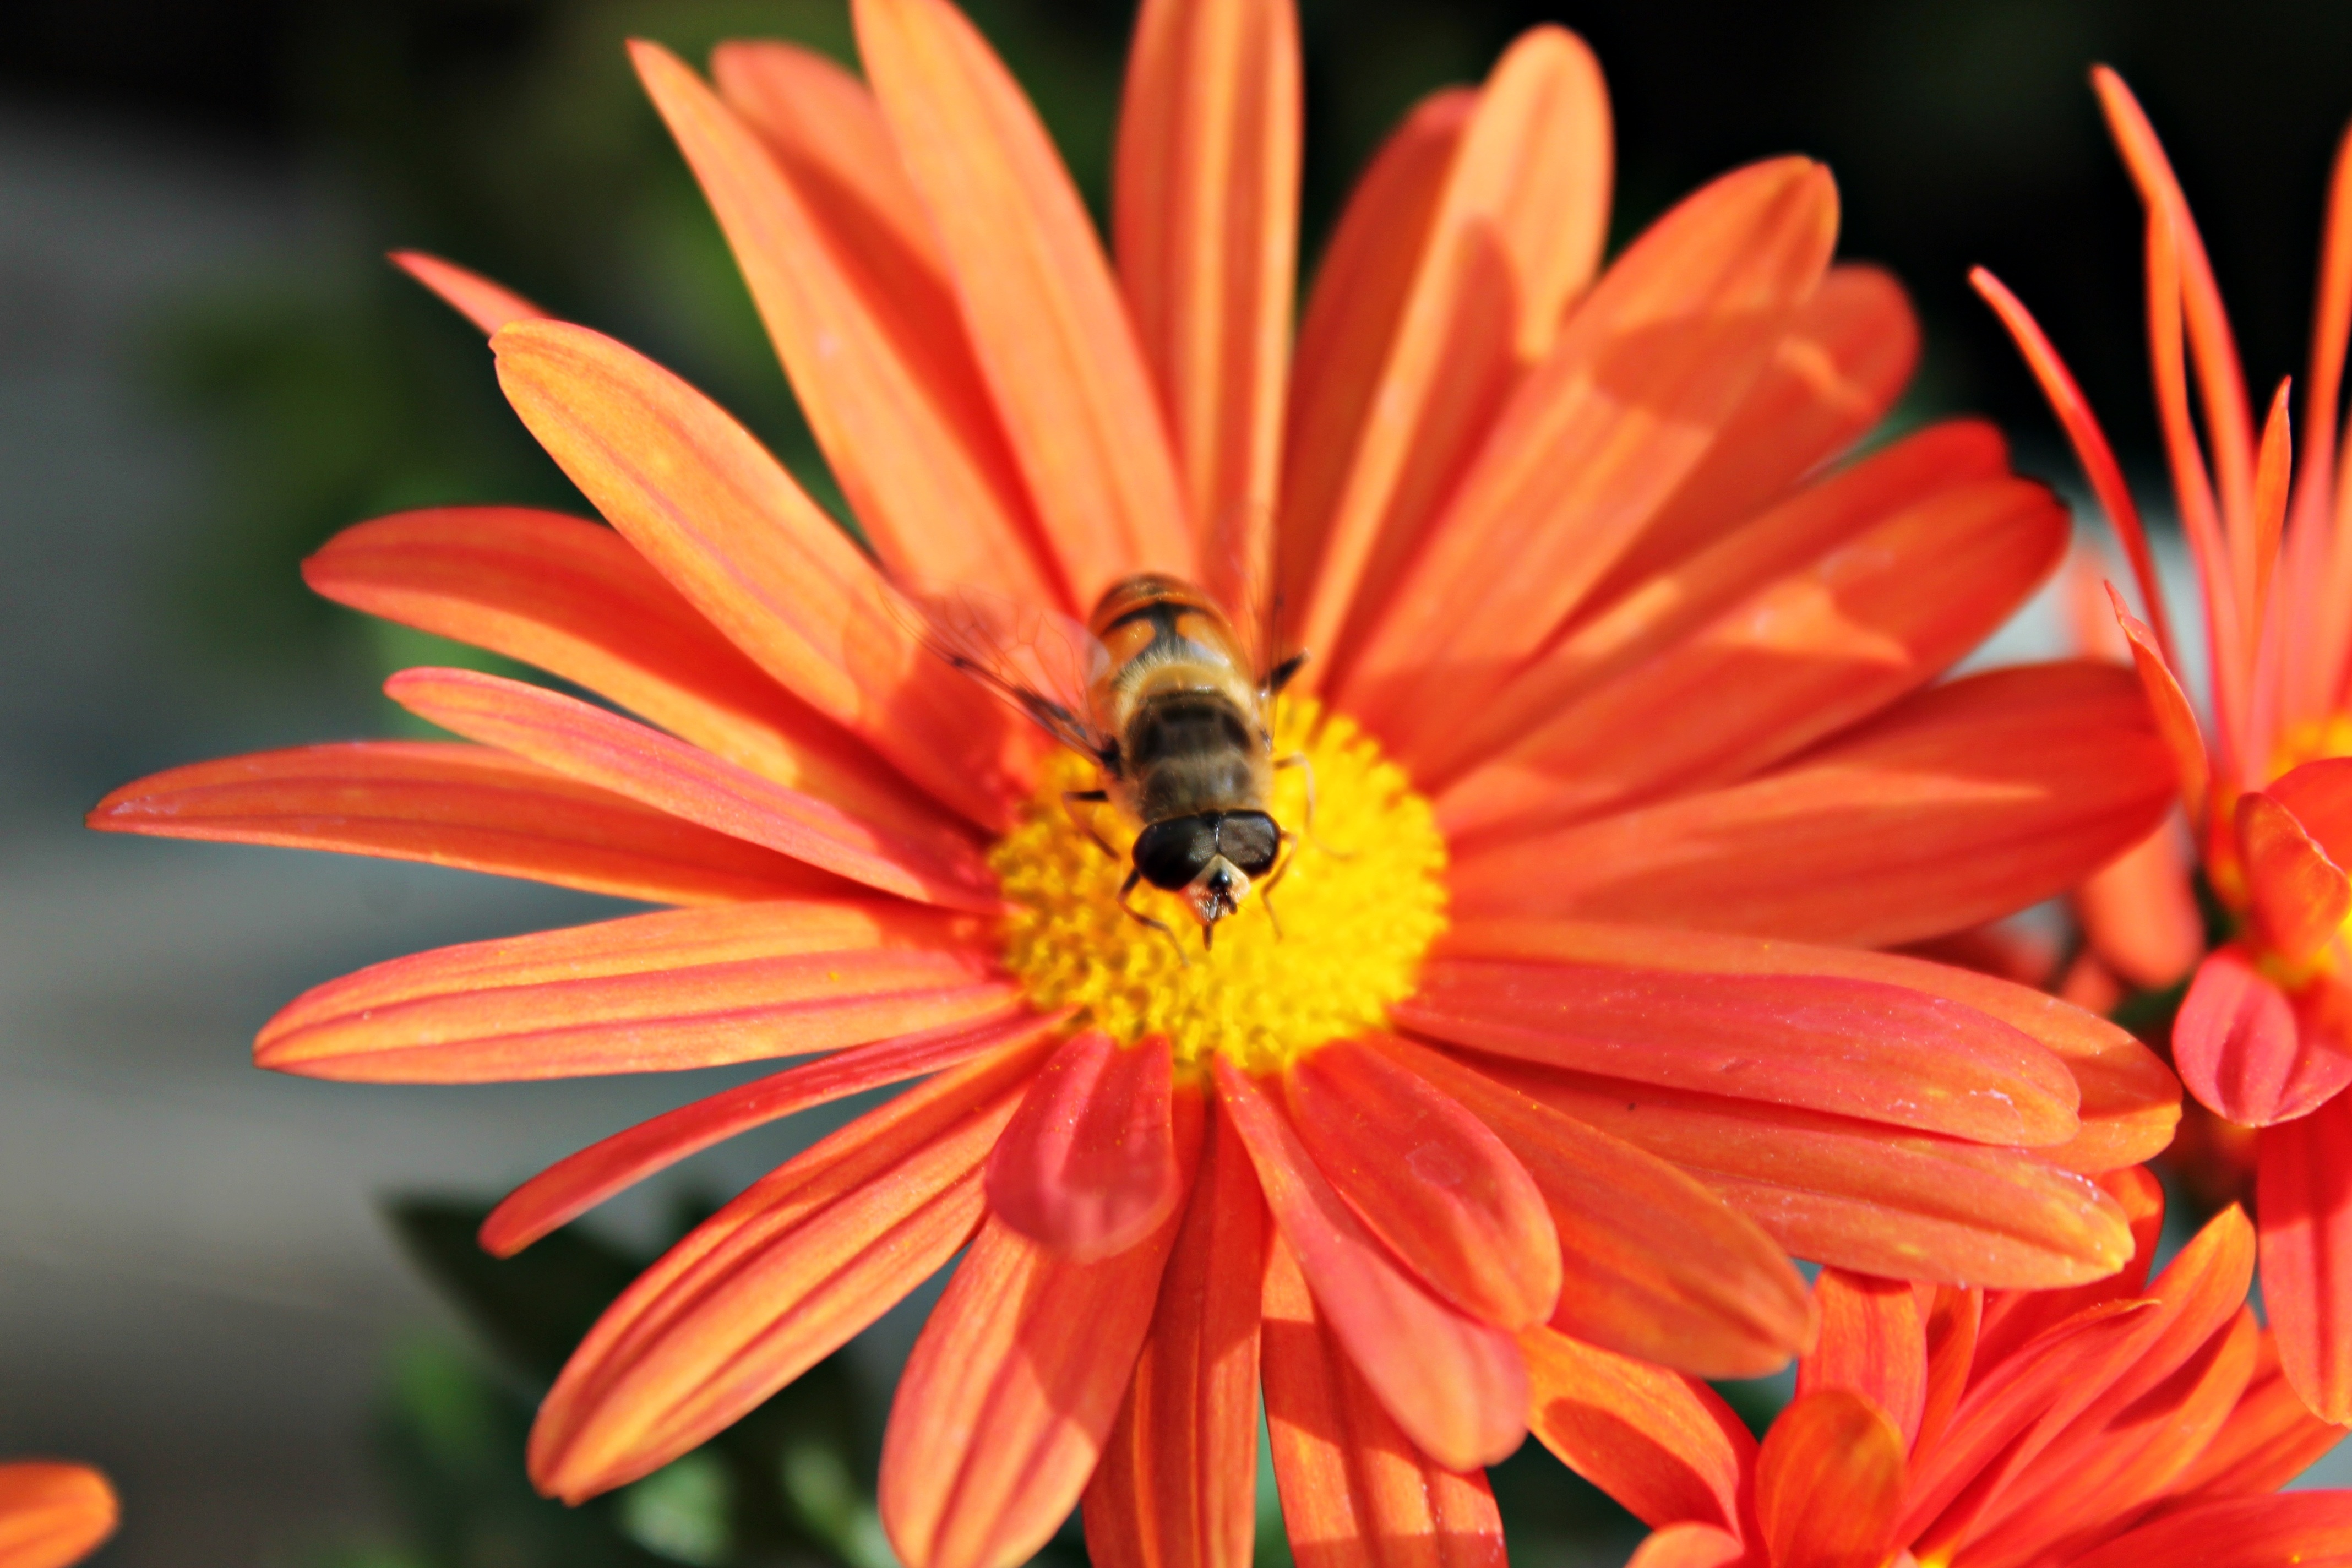
nature, plant, photography, flower, petal, orange, pollen, pollination, insect, macro, yellow, flora, close up, pistil, bee, insects, flowering, nectar, bees, macro photography, flowering plant, daisy family, annual plant, land plant